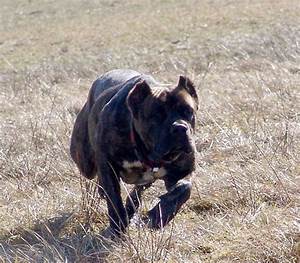
Label: cane